Japan Self-Defense Forces

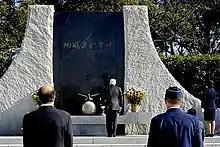
Cenotaph in the Memorial Zone

Since the establishment of the National Police Reserve in 1950, 1,964 National Police Reserve, National Security Forces, and Self-Defense Force personnel have died in the line of duty through 2021. The 6,000 square meters Memorial Zone is on the east-side of the Ministry of Defense headquarters in Ichigaya. It features the martyr to duty cenotaph of the Self Defense Forces. 16 memorial monuments scattered in the Ichigaya area were collected and transferred to this place. The cenotaph for the martyrs of the Self-Defense Forces faces the direction of the Yasukuni Shrine, but it is unaffiliated. The memorial ceremony for those who died in the service of the Self-Defense Forces is usually held there.